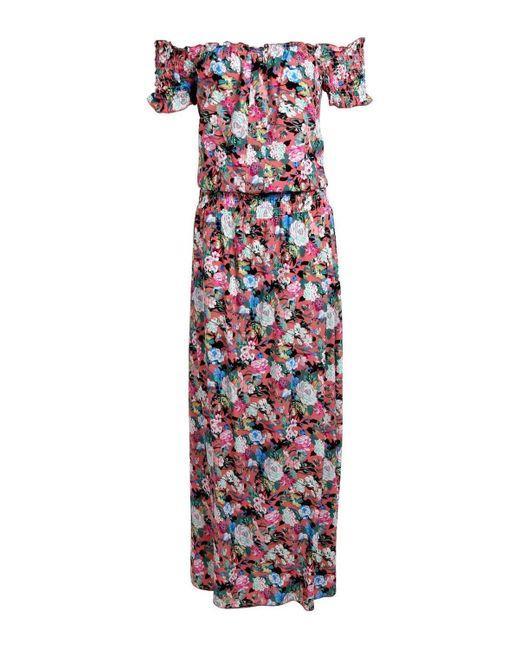
Bedrucktes rosa Partykleid für Damen